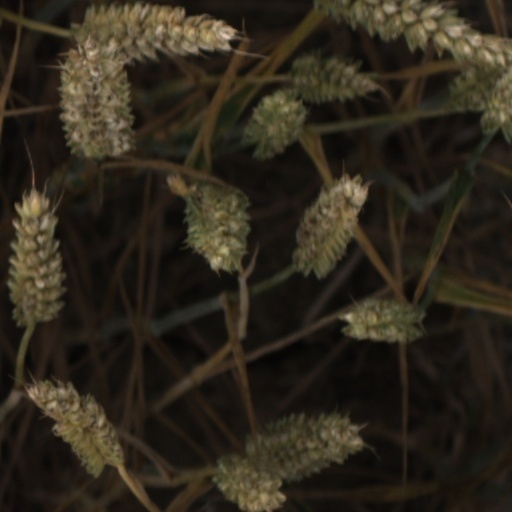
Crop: wheat